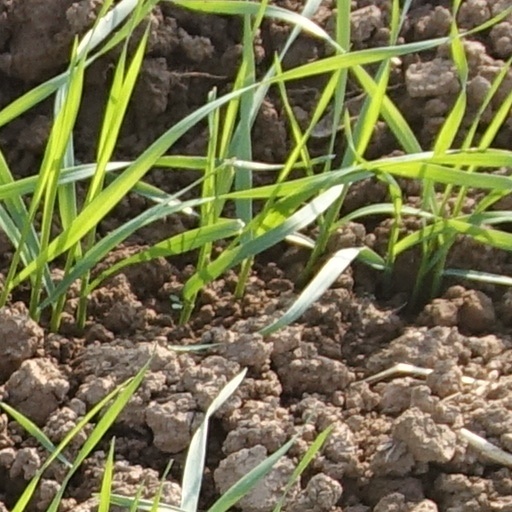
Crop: wheat